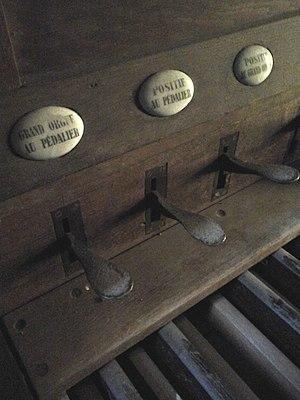
Quelques pédales de combinaisons, ajoutés en 1923 lors de la reconstruction de l'instrument par Pol Renault.
L'église Saint-Georges de Fumay est une église paroissiale de style néo-gothique, située sur la commune de Fumay, dans les Ardennes.